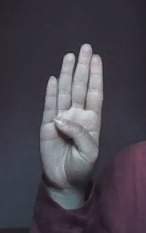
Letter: kaaf